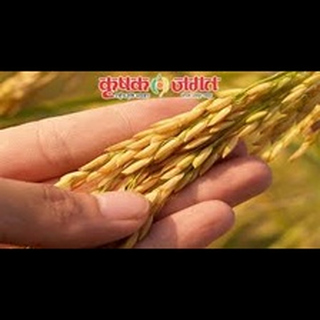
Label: wheat_leaf_blight